Mammals of the Indiana Dunes

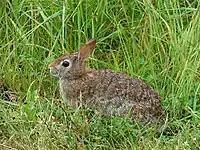
Eastern cottontail

Prairie deer mice, white-footed mice, meadow voles, thirteen-lined ground squirrels, northern short-tailed shrews, and eastern cottontails. The prairie mice are the only small mammal that increase in numbers with less plant cover. Voles thrive only with good plant cover. When short-tailed shrews use dry prairies only where they abut wetter areas.